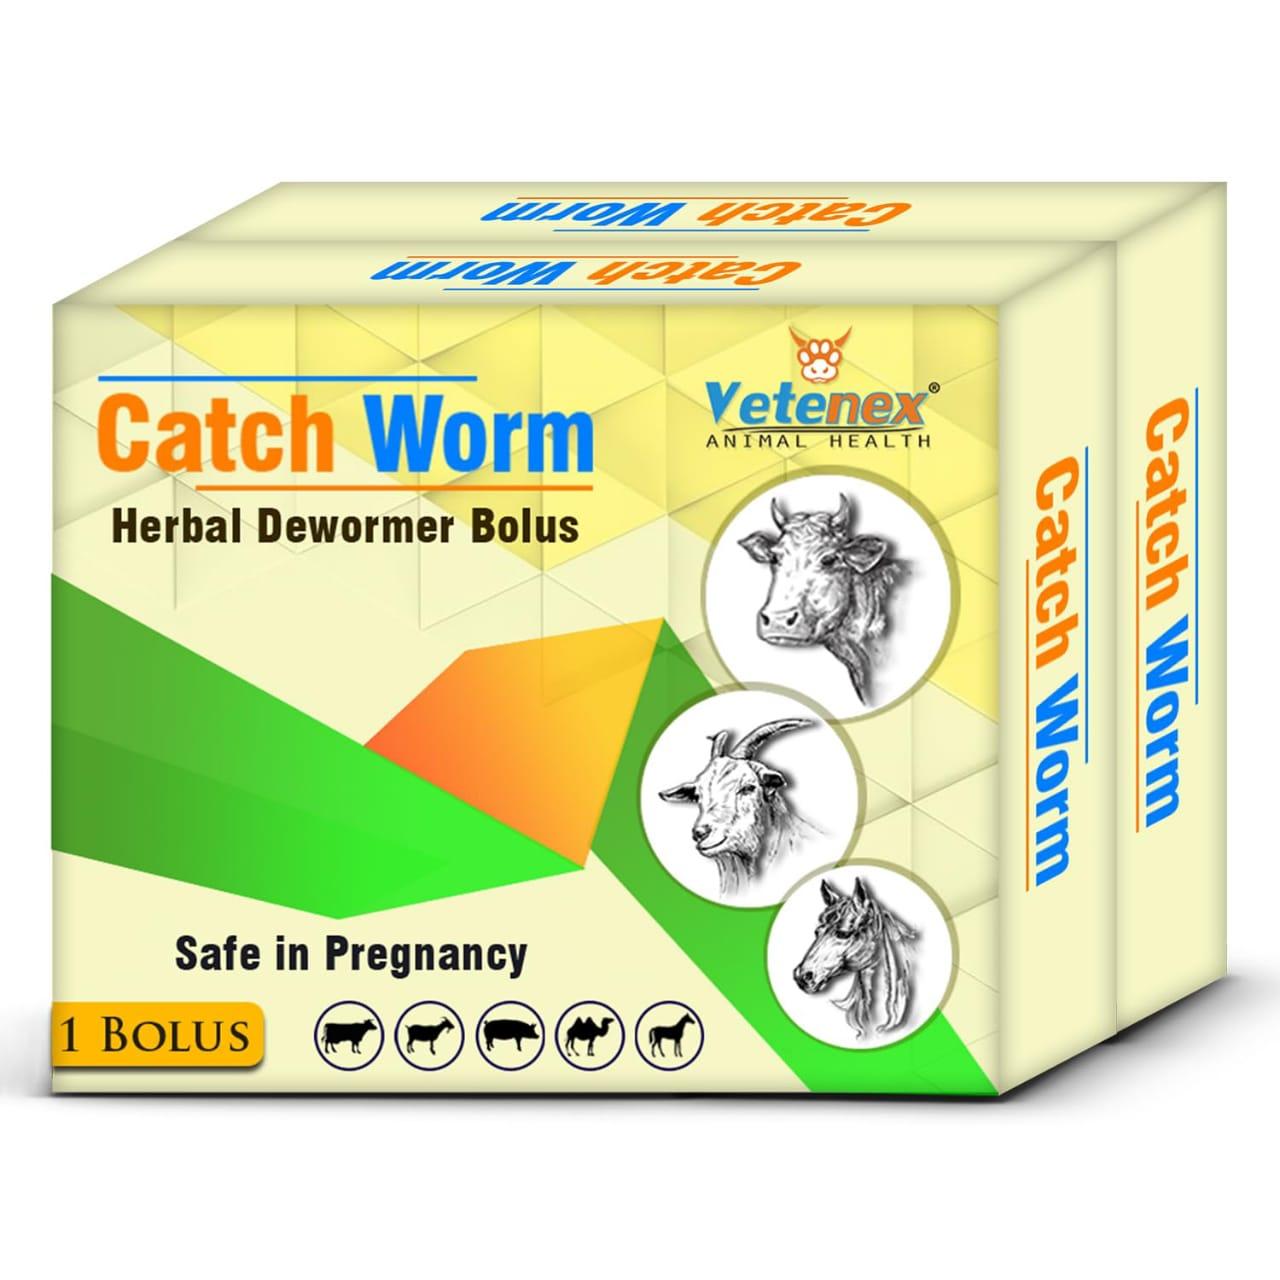
Visanduku viwili vilivyobeba dawa za kuzuia minyoo kwa wanyama wafugwao  kama mbuzi, ng'ombe, kondoo, nguruwe, ngamia  na farasi  husaidia kutokomeza bakteria wote  wanaopatikana ndani ya wanyama hao.